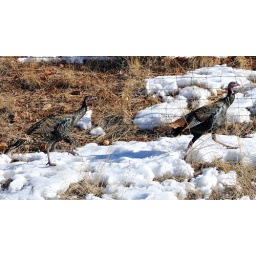
These Turkeys are wild, the fence along the roadside kept them from running off. Taken near Porterville, Utah